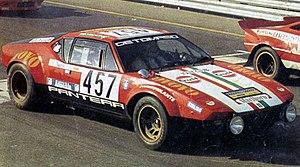
Mario Casoni, né le 4 septembre 1939 à Finale Emilia, est un pilote automobile italien sur circuits, à bord de monoplaces, de voitures de tourisme, de Grand Tourisme, et de Sport-prototypes, ainsi qu'en courses de côte.